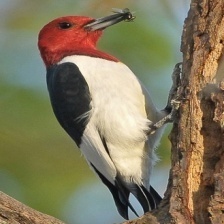
Species: RED HEADED WOODPECKER
Scientific name: MELANERPES ERYTHROCEPHALUS